Manufacturing in Japan

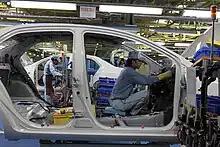
Toyota factory in Ohira, near Sendai, Miyagi Prefecture, Japan

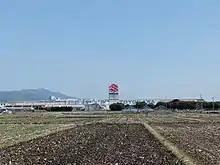
Suzuki Motor Corporation Toyokawa Plant (スズキ株式会社豊川工場), located at Utari 1–2, Shiratori-cho, Toyokawa, Aichi, Japan

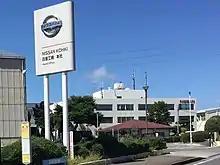
This is a main office and factory of Nissan KOKI that manufactures car engines.

Automobiles were a major area of contention for the Japan-United States relationship during the 1980s. When the price of oil rose in the 1979 energy crisis, demand for small automobiles increased, which worked to the advantage of Japan's exports to the United States market. As the Japanese share of the market increased, to 21.8 percent in 1981, pressures rose to restrict imports from Japan. The result of these pressures was a series of negotiations in early 1981, which produced a voluntary export agreement limiting Japan's shipments to the United States to 1.68 million units (excluding certain kinds of specialty vehicles and trucks). This agreement remained in effect for the rest of the decade, but Japanese competition only increased with new plants being built and